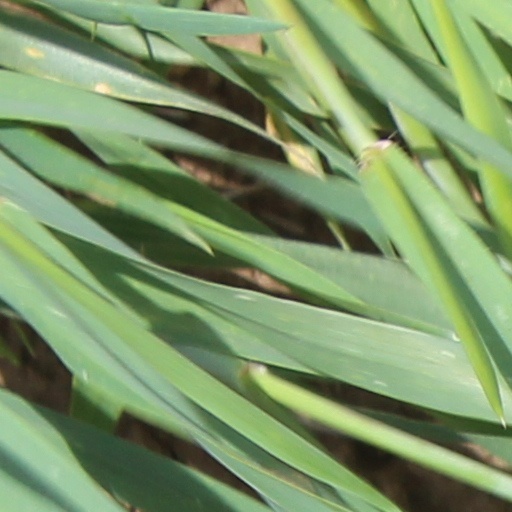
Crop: wheat